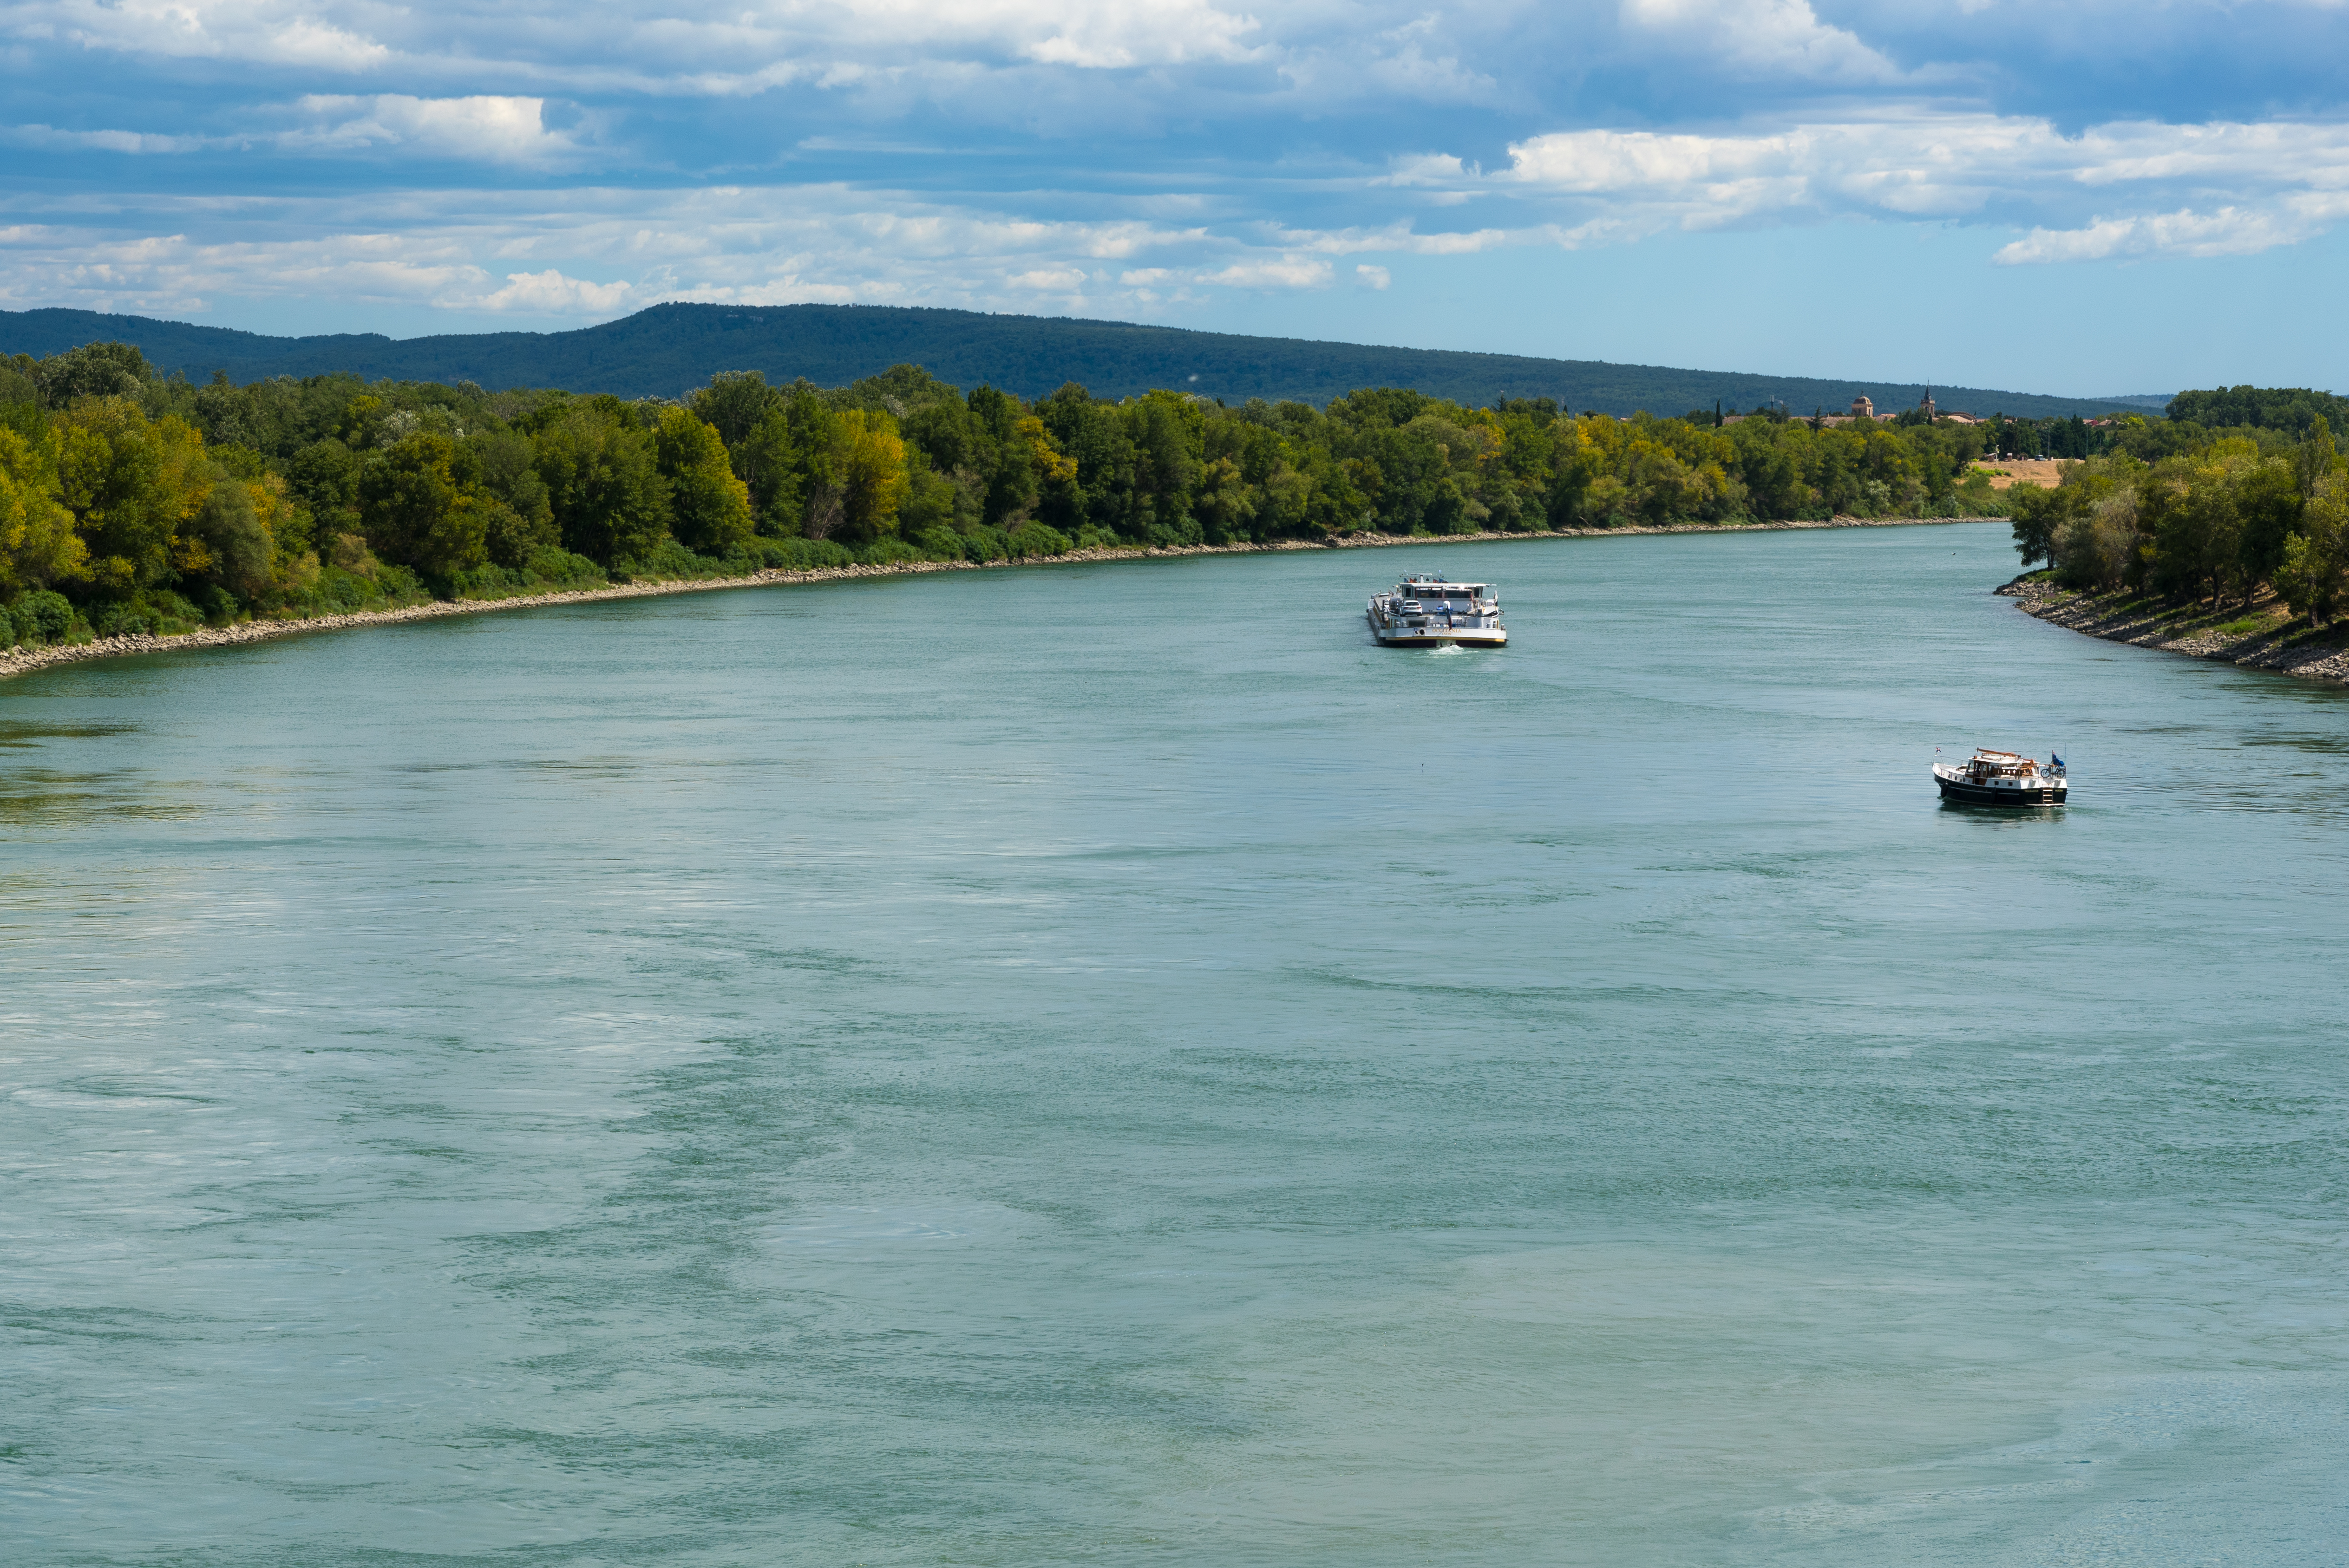
bateaux, fleuve, rhone, beaucaire, waterway, water, river, water resources, water transportation, loch, lake, sky, reservoir, coastal and oceanic landforms, tree, inlet, boat, bay, lake district, bank, watercourse, landscape, sea, coast, cloud, channel, fluvial landforms of streams, fjord, hill